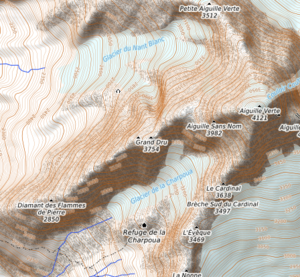
carte réalisée sur umap This map was created from OpenStreetMap project data, collected by the community. This map may be incomplete, and may contain errors. Don't rely solely on it for navigation.
Les Drus constituent deux pics d'une montagne des Alpes de Haute-Savoie, situés dans le massif du Mont-Blanc.